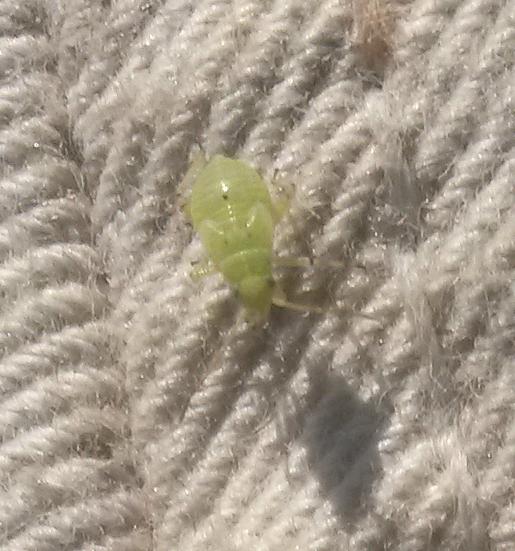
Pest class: lygus_bug